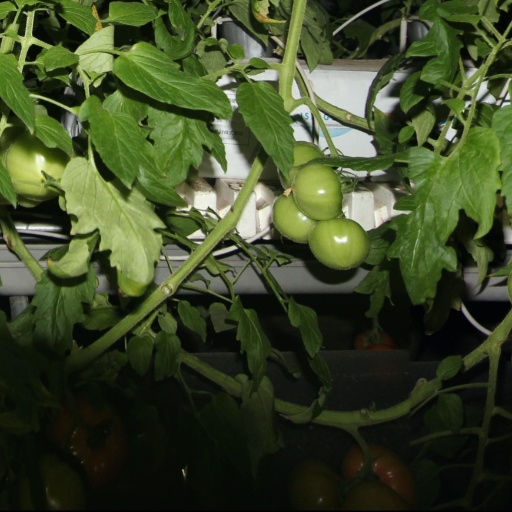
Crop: tomato